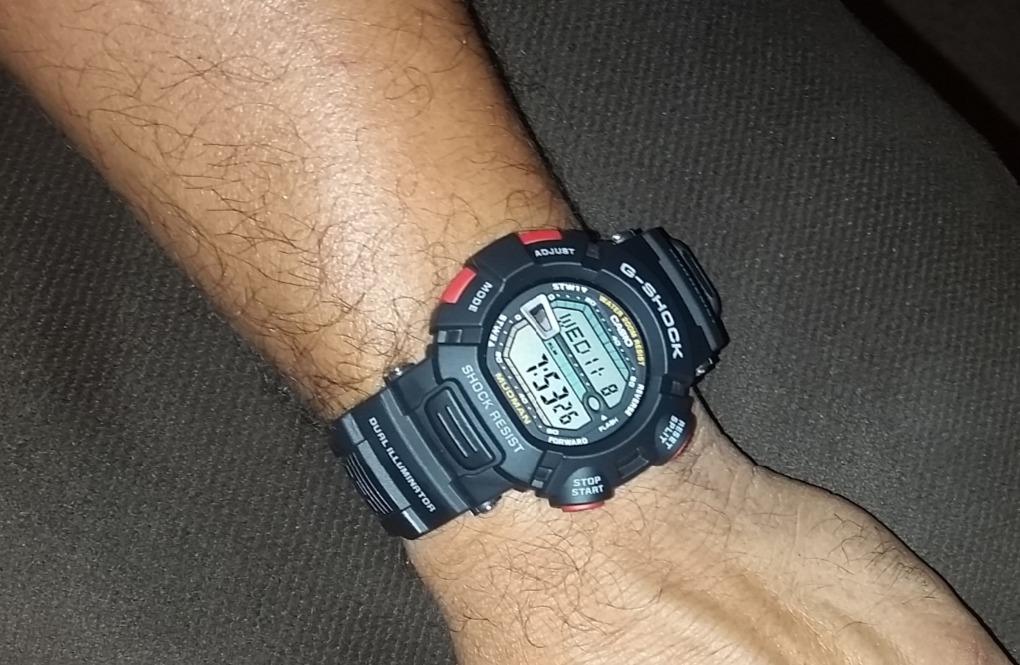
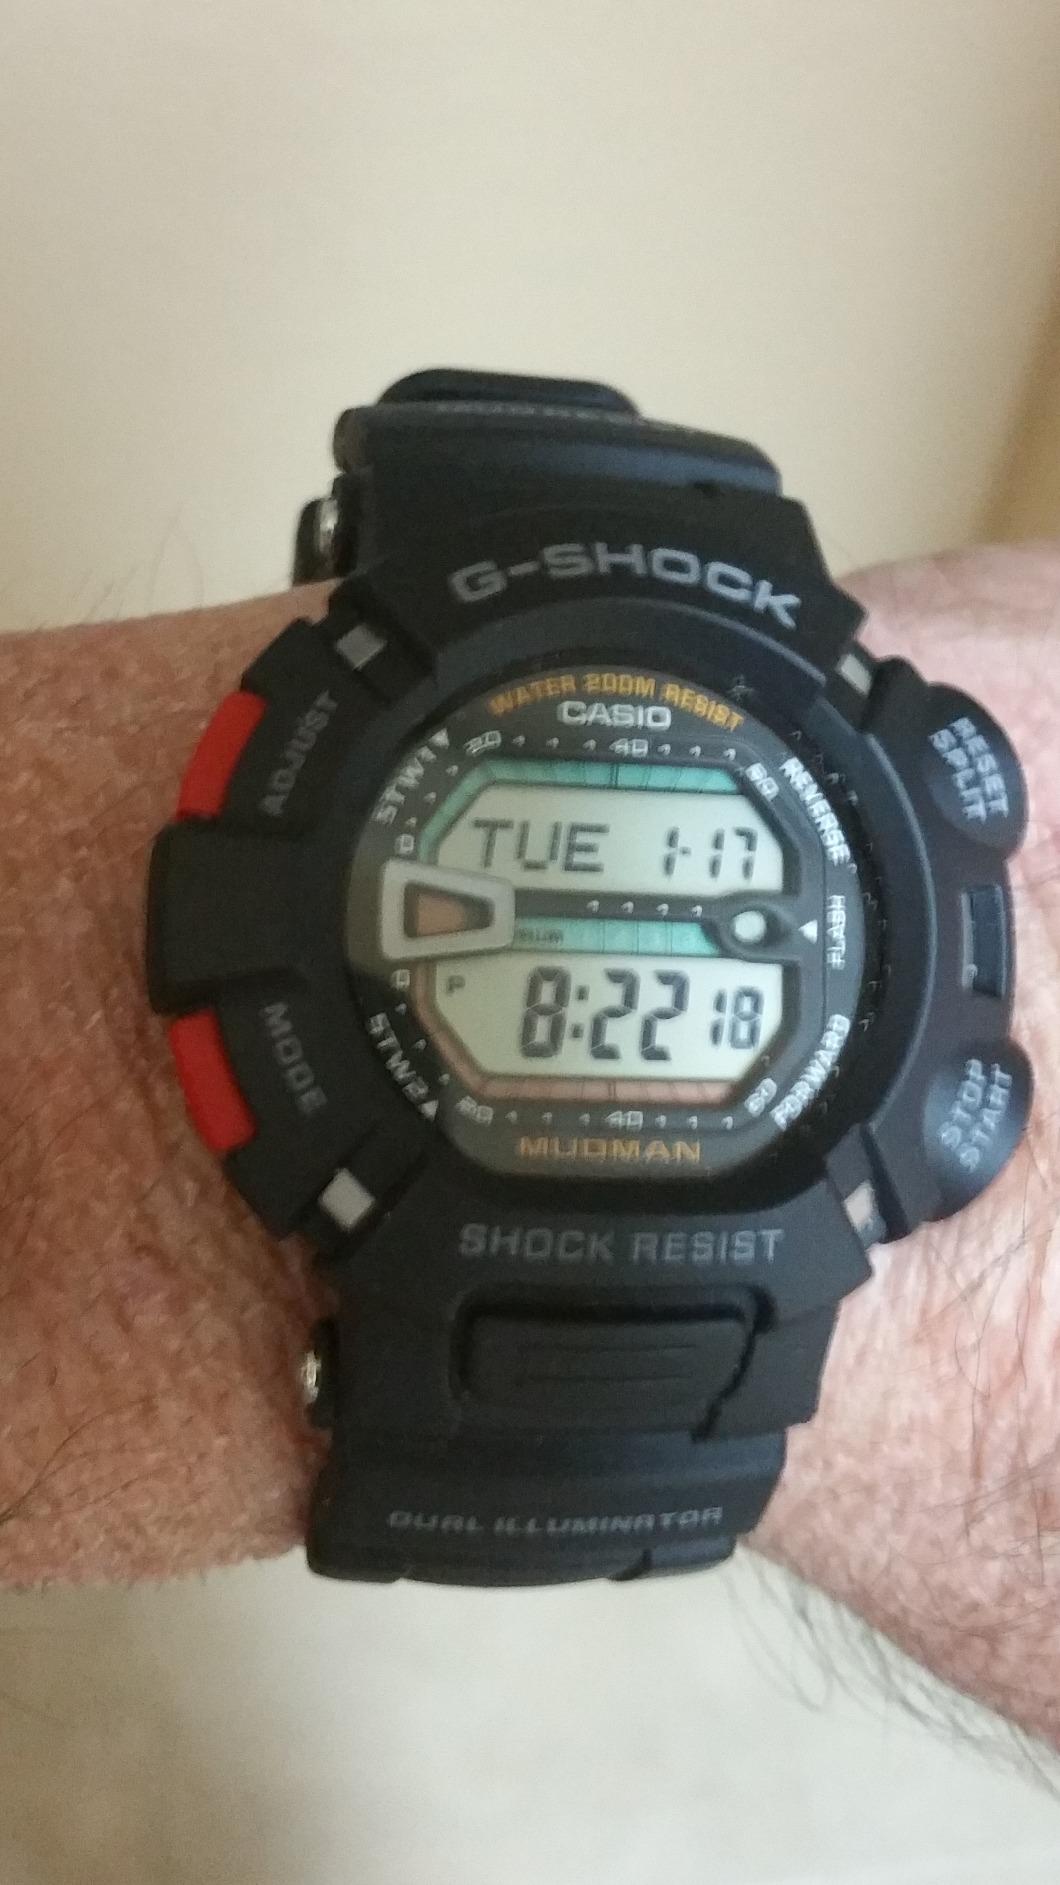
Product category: accessories_watch
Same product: yes